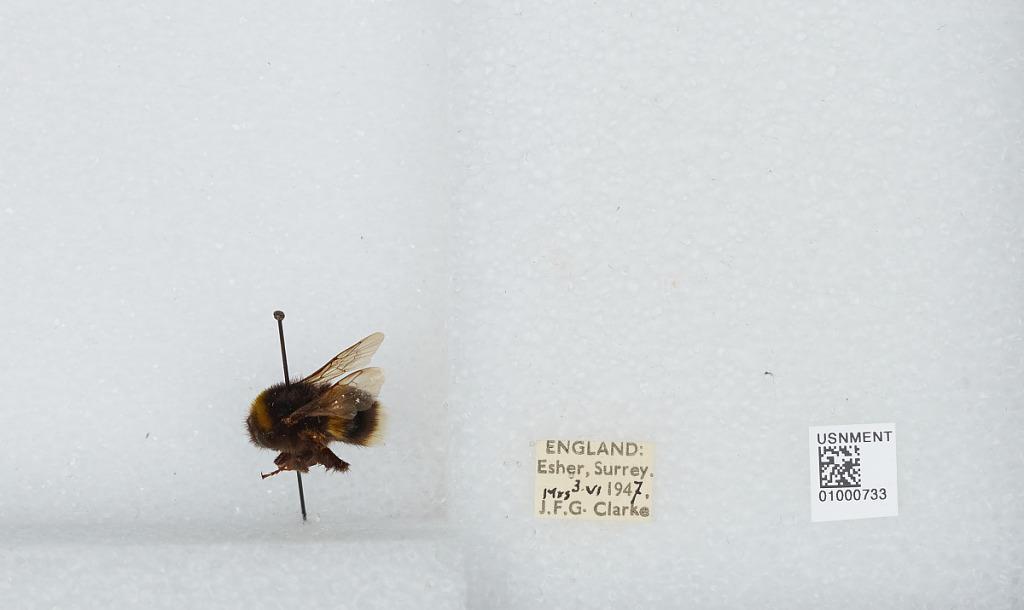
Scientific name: Bombus (Bombus) lucorum (Linnaeus)
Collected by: J. Clarke
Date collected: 1947-6-3
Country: United Kingdom
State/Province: England
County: Surrey
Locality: Esher, Elmbridge
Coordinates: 51.3691, -0.365